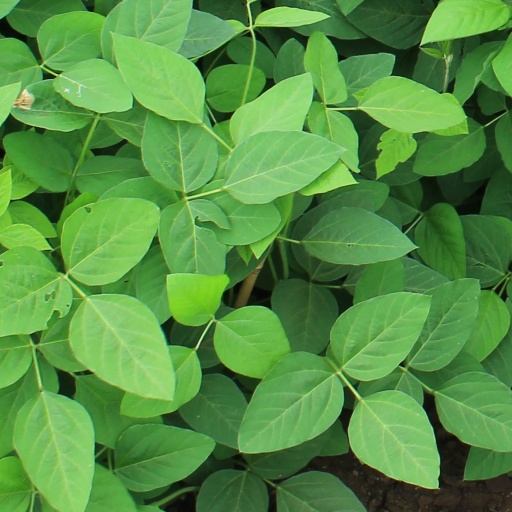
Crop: soybean